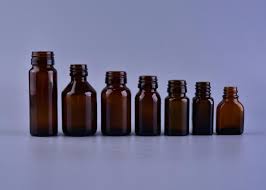
Label: glass